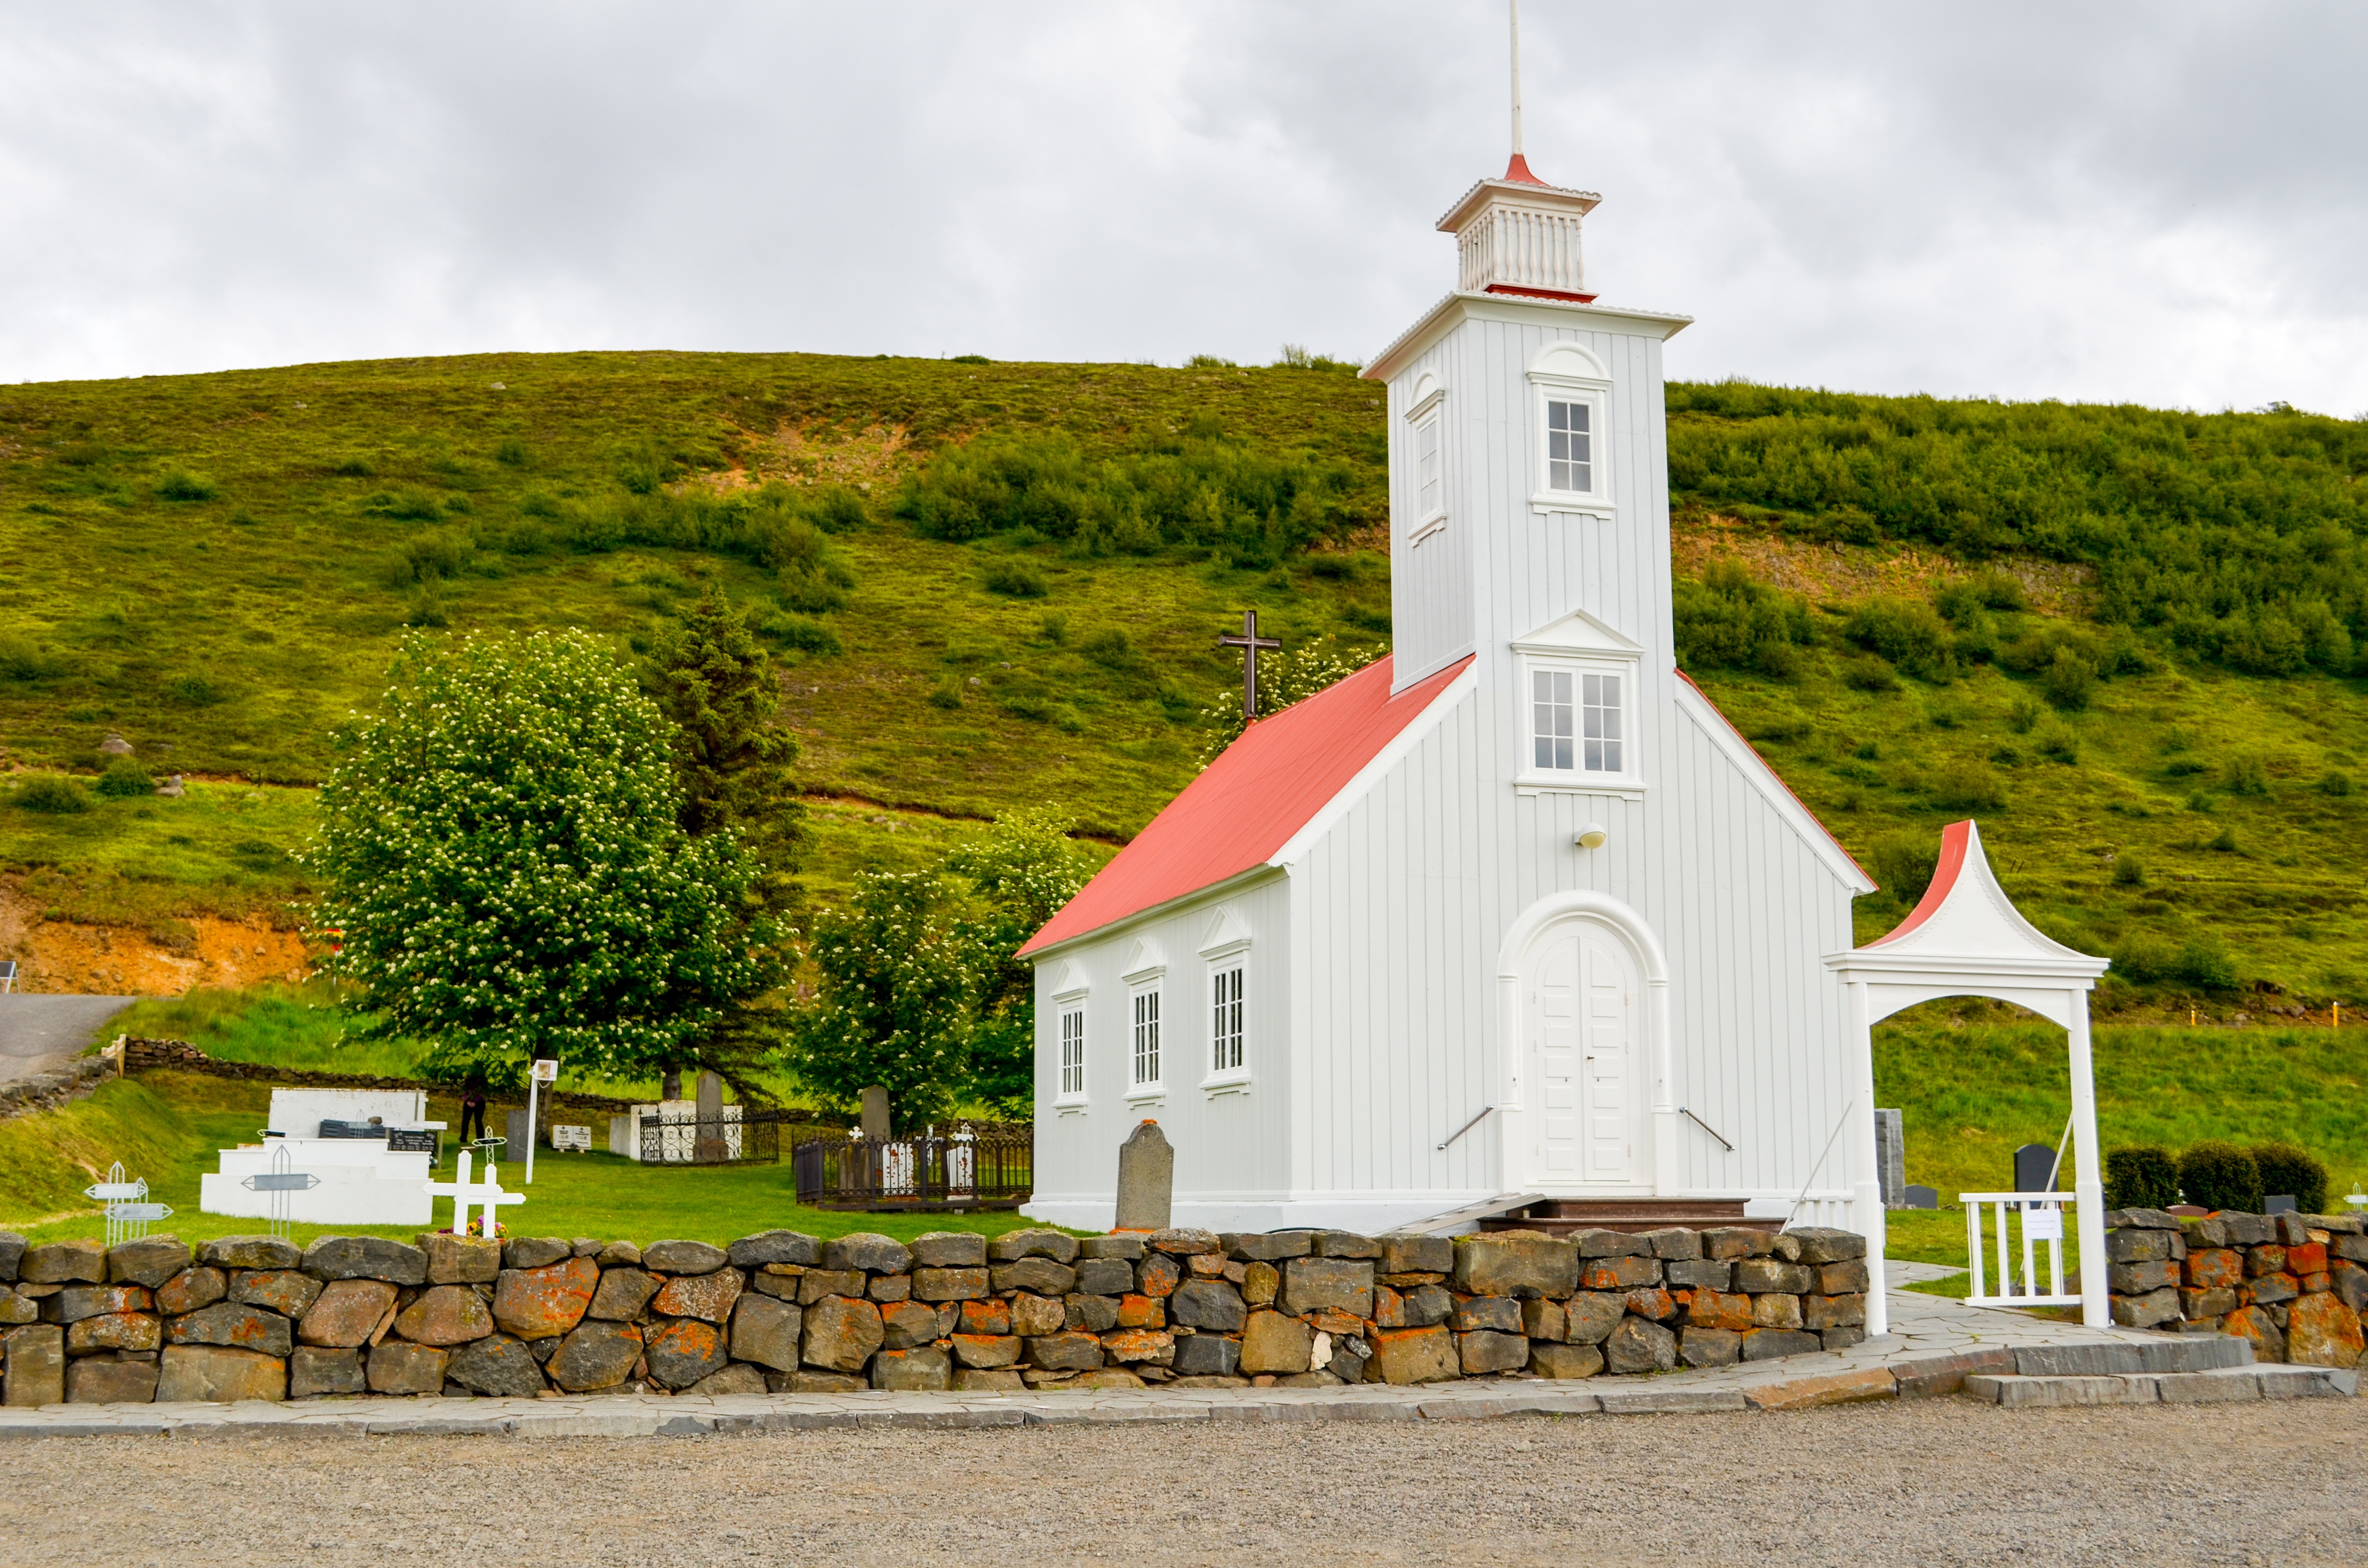
building, chateau, tower, church, chapel, iceland, place of worship, monastery, rural area, spanish missions in california, most mountain